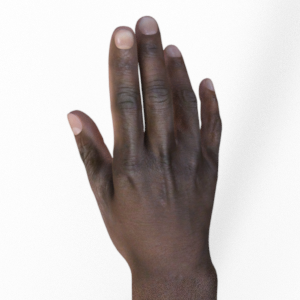
Label: paper